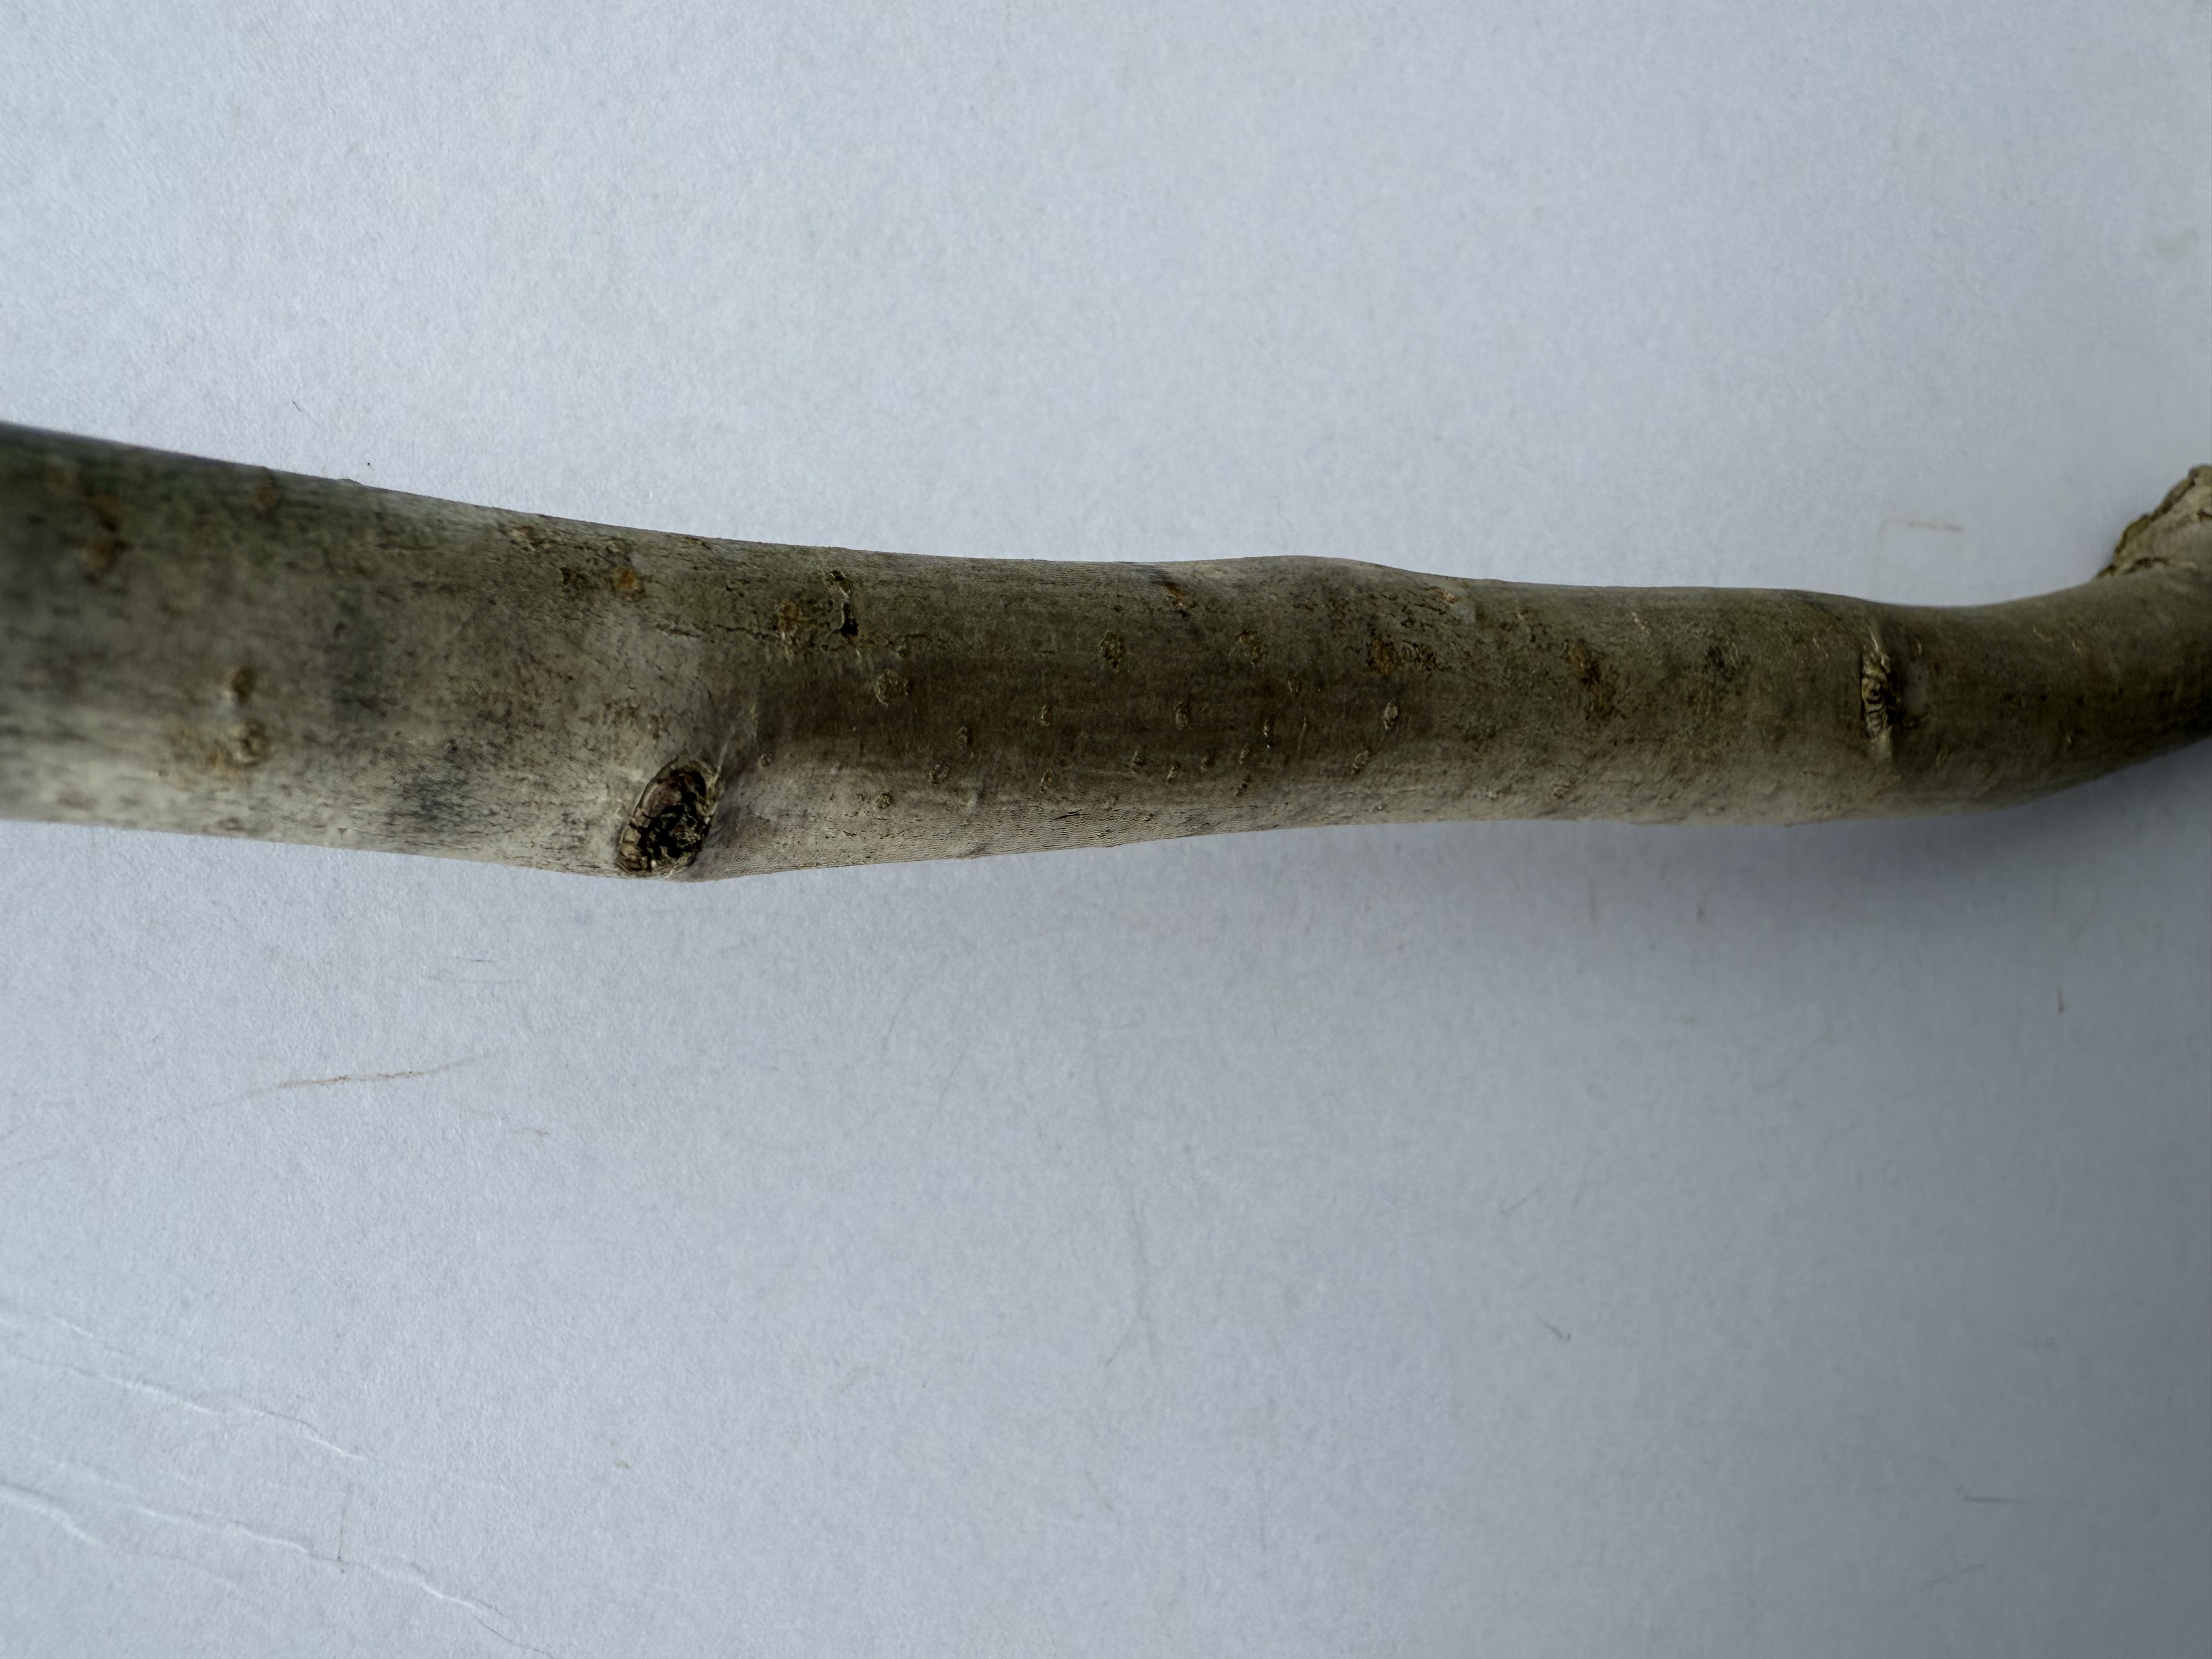
Variety: Deveci Pear